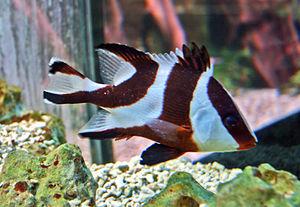
Lutjanus est un genre de poissons de la famille des Lutjanidae, appelés en français « vivaneaux ».